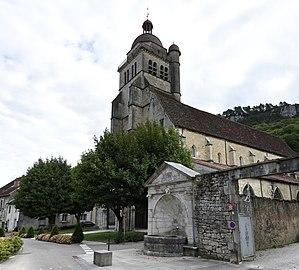
Cités de Caractère de Bourgogne-Franche-Comté est une association française loi de 1901 créée en 1989. Elle délivre le label touristique Cité de Caractère de Bourgogne Franche-Comté à des communes de moins de 10 000 habitants habitants situées dans l'espace rural. Suite à l'assemblé générale du 14 décembre 2019 le nombre de communes bénéficiant de ce label s'élève à 59.